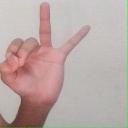
अक्षर: ण